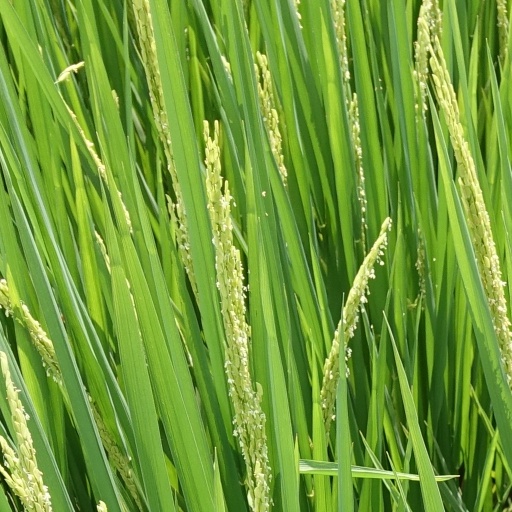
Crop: rice